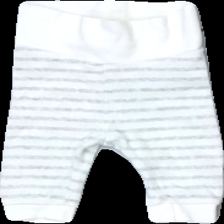
View: front
Type: Trousers
Category: Children
Brand: H&M
Colors: White, Grey
Material: 100% cotton
Pattern: Striped
Cut: Regular
Size: 56
Season: All
Damage location: bottom center
Damage 2 location: bottom left
Damage 3 location: top right
Price range: 50-100
Recommended usage: Reuse
Description: randiga byxor